Natas do Céu

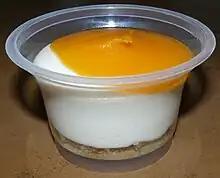
Natas do Céu

Natas do Céu ("cream of the sky" or "heavenly cream") is a layered Portuguese dessert. It consists of whipped cream topped with egg cream, with crumbled cookies at the bottom. The dessert has some similarities to Spanish "natillas".